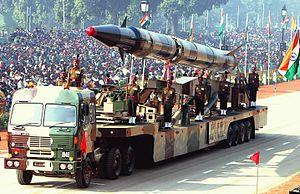
Un missile balistique est un engin qui lance une ou plusieurs armes en leur donnant une trajectoire essentiellement balistique, c'est-à-dire influencée uniquement par la gravité et la vitesse acquise par une force d'accélération initiale. La phase balistique est précédée par une phase de propulsion sous l’effet d’un moteur-fusée, le missile proprement dit, donnant à l'arme la vitesse nécessaire pour atteindre la cible après une trajectoire essentiellement spatiale.
Delhi, officiellement le Territoire de la Capitale nationale de Delhi, est une ville et un territoire du nord de l'Inde, contenant en son sein New Delhi, la capitale du pays.
Agni est une famille de missiles balistiques à tête nucléaire développée par l'Inde. Les premiers développements remontent aux années 1980 et l'Agni I première version à courte portée devient opérationnel et est déployé en 2007. Plusieurs versions de portée moyenne de plus en plus importante sont développés et deviennent opérationnels par la suite : Agni II, Agni III, Agni IV. L'Agni V a effectué plusieurs tirs réussis depuis 2012 et devrait devenir opérationnel en 2020 tandis que le premier missile balistique à longue portée indien est en cours de développement en 2019. Ces missiles emportent selon les versions une charge utile comprise entre 1 et 2 tonnes constituée par une charge nucléaire unique d'une puissance de 40 kilotonnes d'équivalent TNT.
Le défilé du Jour de la République à New Delhi est le plus grand et le plus important des défilés marquant les célébrations du Jour de la République en Inde. Le défilé a lieu chaque année le 26 janvier sur le Rajpath à New Delhi. C'est l'attraction principale des célébrations du Jour de la République en Inde, qui durent 3 jours. Le défilé présente la capacité de défense de l'Inde et son héritage culturel et social.